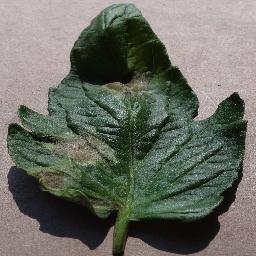
Label: Tomato___Late_blight